Digital line graph

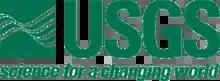
USGS logo

A Digital Line Graph (DLG) is a cartographic map feature represented in digital vector form that is distributed by the U.S. Geological Survey (USGS). DLGs are collected from USGS maps and are distributed in large, intermediate and small scale with up to nine different categories of features, depending on the scale. They come in optional and Spatial Data Transfer Standard (SDTS) format and are topologically structured for use in mapping and geographic information system (GIS) applications.